Claremore High School

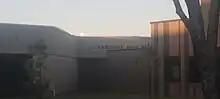
Original Claremore High School Entrance, which is inaccessible due to an extension of it built in 2021

Claremore High School uses the block scheduling method of class organization. Each student is enrolled in four classes per semester (two blocks per semester, two semesters per year), rather than six or seven. One block equals one half credit and 2 blocks equal one whole credit.